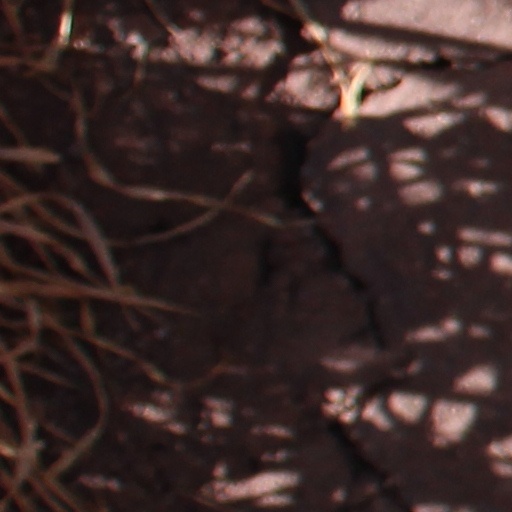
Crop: wheat